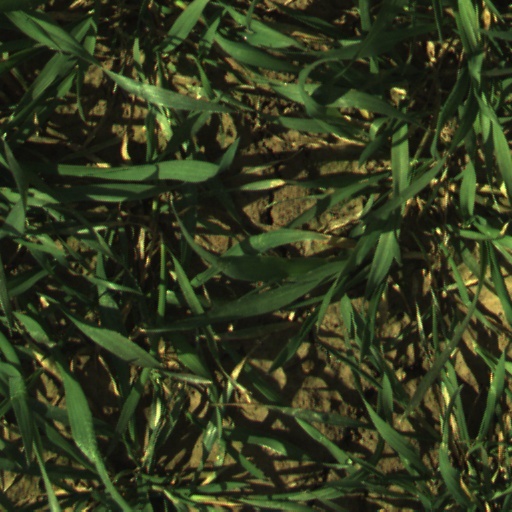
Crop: wheat